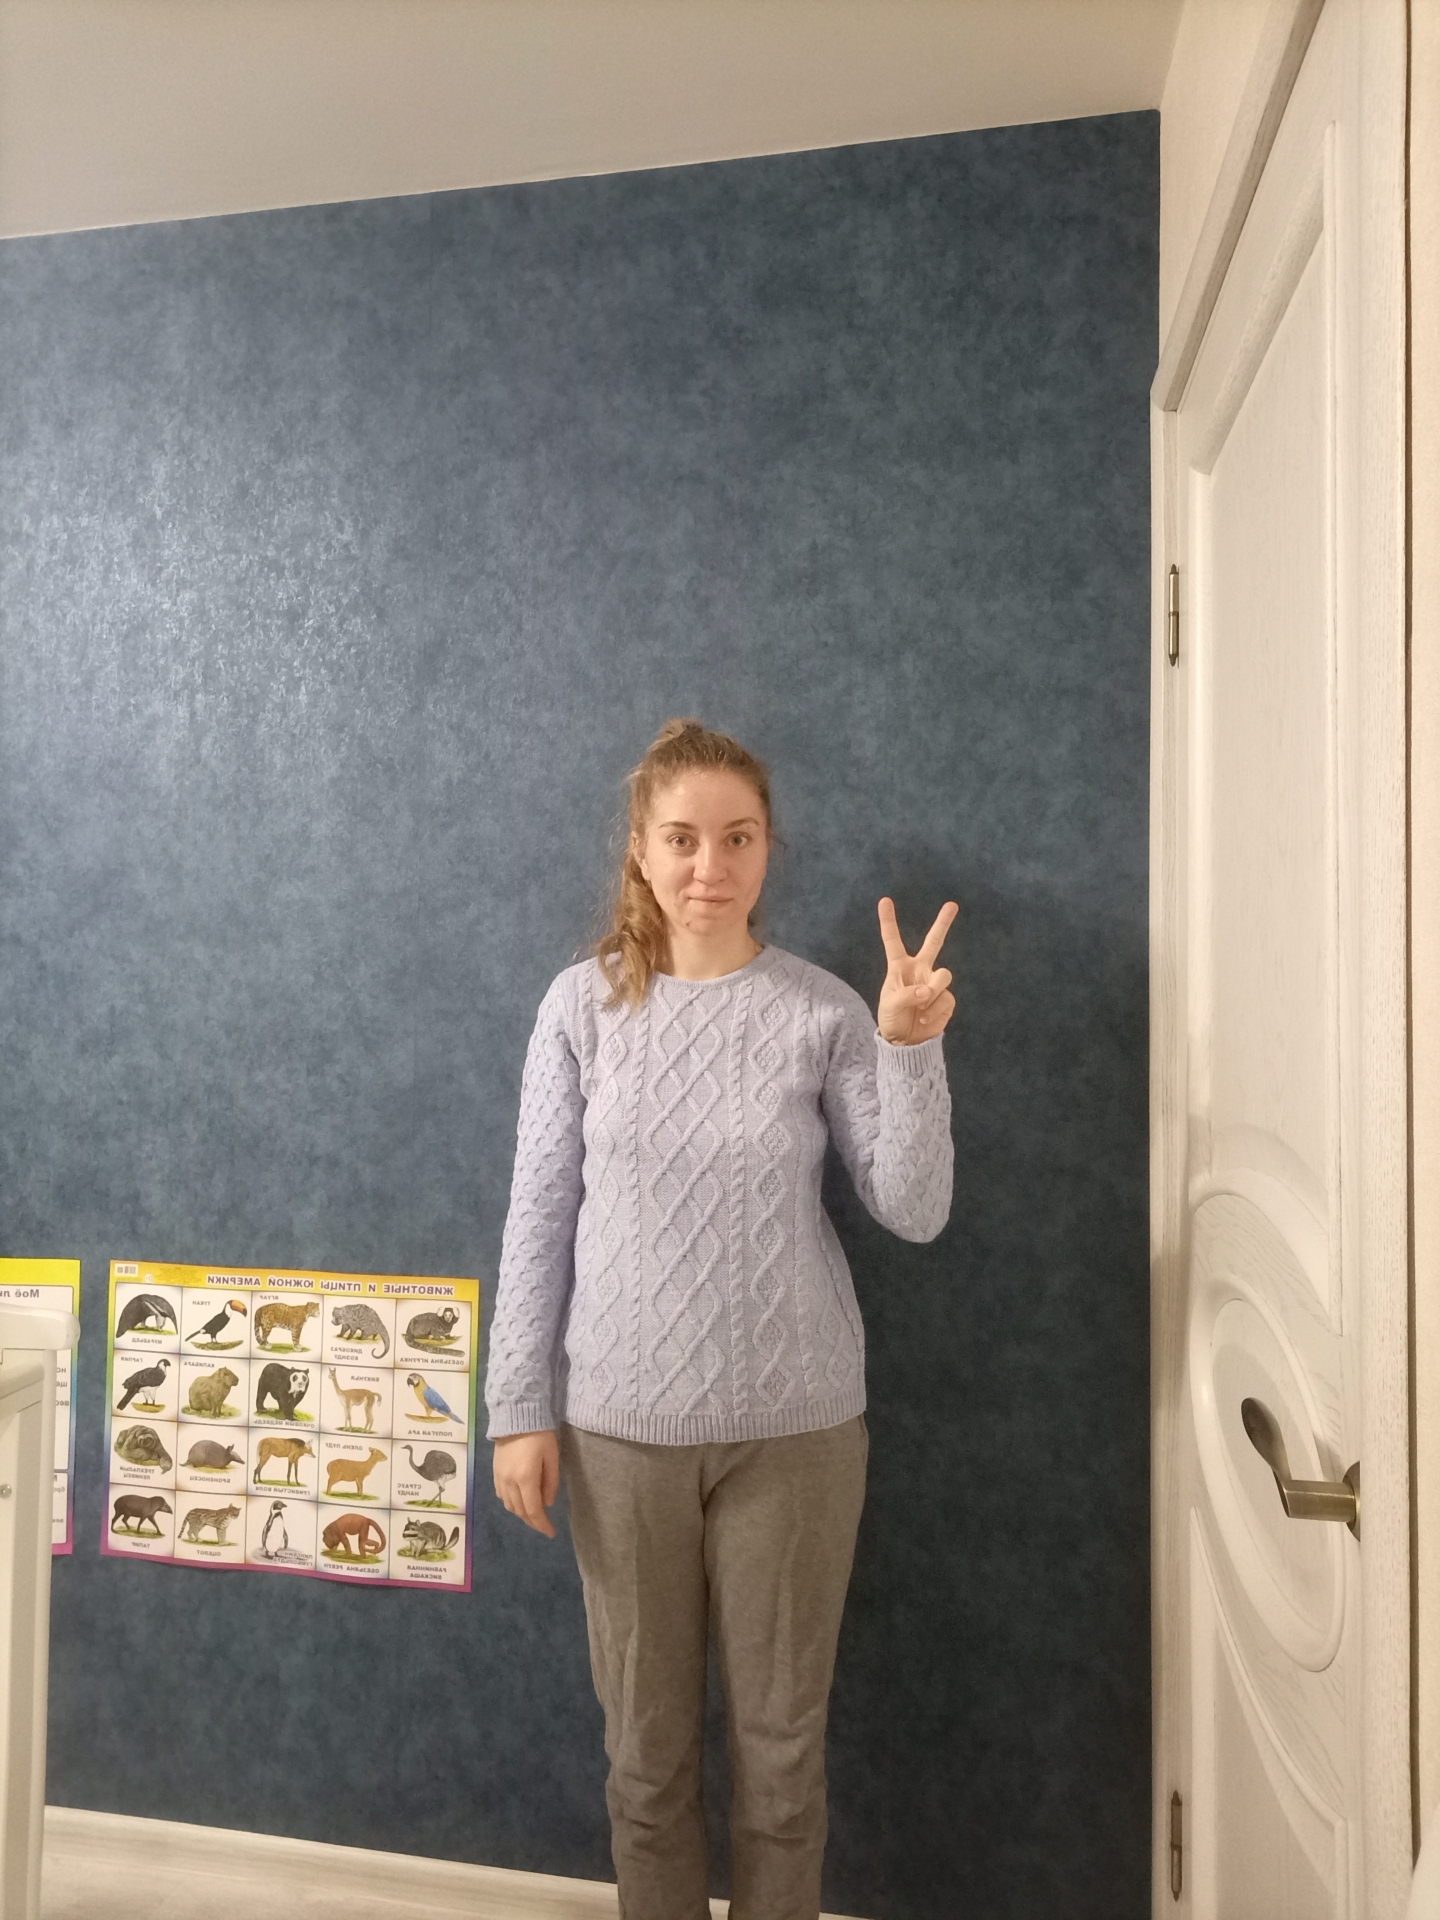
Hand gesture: peace